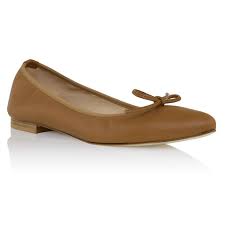
Label: Ballet Flat